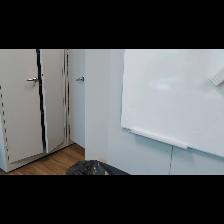
Label: NonHuman